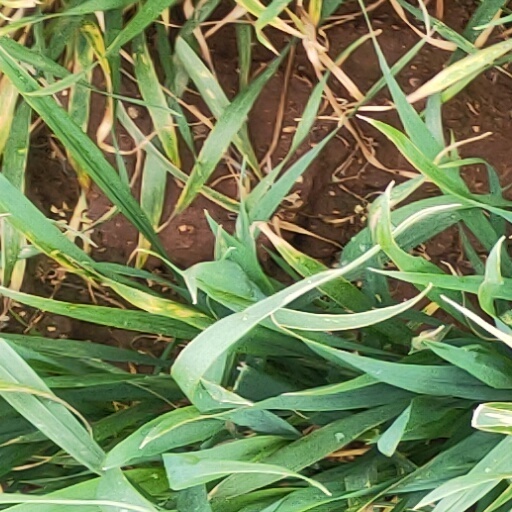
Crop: wheat